Shane Acker

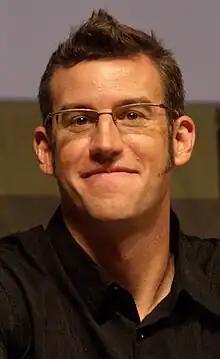
Acker in July 2009

Shane Richard Acker (born 1971) is an American animator, film director, screenwriter and animation teacher known for directing "9", which is based on his 2005 Academy Award-nominated short film of the same title. He is a graduate of the University of California, Los Angeles.